Ann Fisher (grammarian)

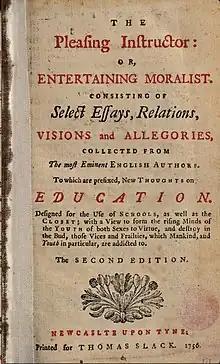
Title page of Ann Fisher's "The Pleasing Instructor or Entertaining Moralist" 2nd ed. Newcastle upon Tyne: Thomas Slack (1756)

After "A Practical New Grammar", "The Pleasing Instructor" was Fisher's most popular publication with twenty-nine editions. In contrast to the more weighty "Grammar", "The Pleasing Instructor" is an anthology of short pieces from contemporary journals such as "The Spectator", and well-known writers such as Elizabeth Carter. In her introduction, Fisher argues for better education for girls and women, though she does not, she writes, "mean to recommend reading at the expense of sewing."